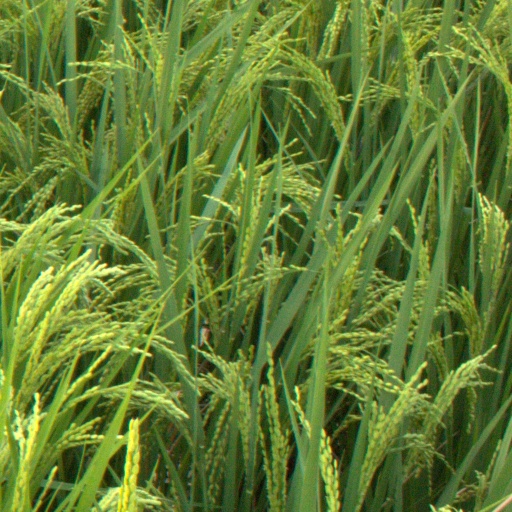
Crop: rice